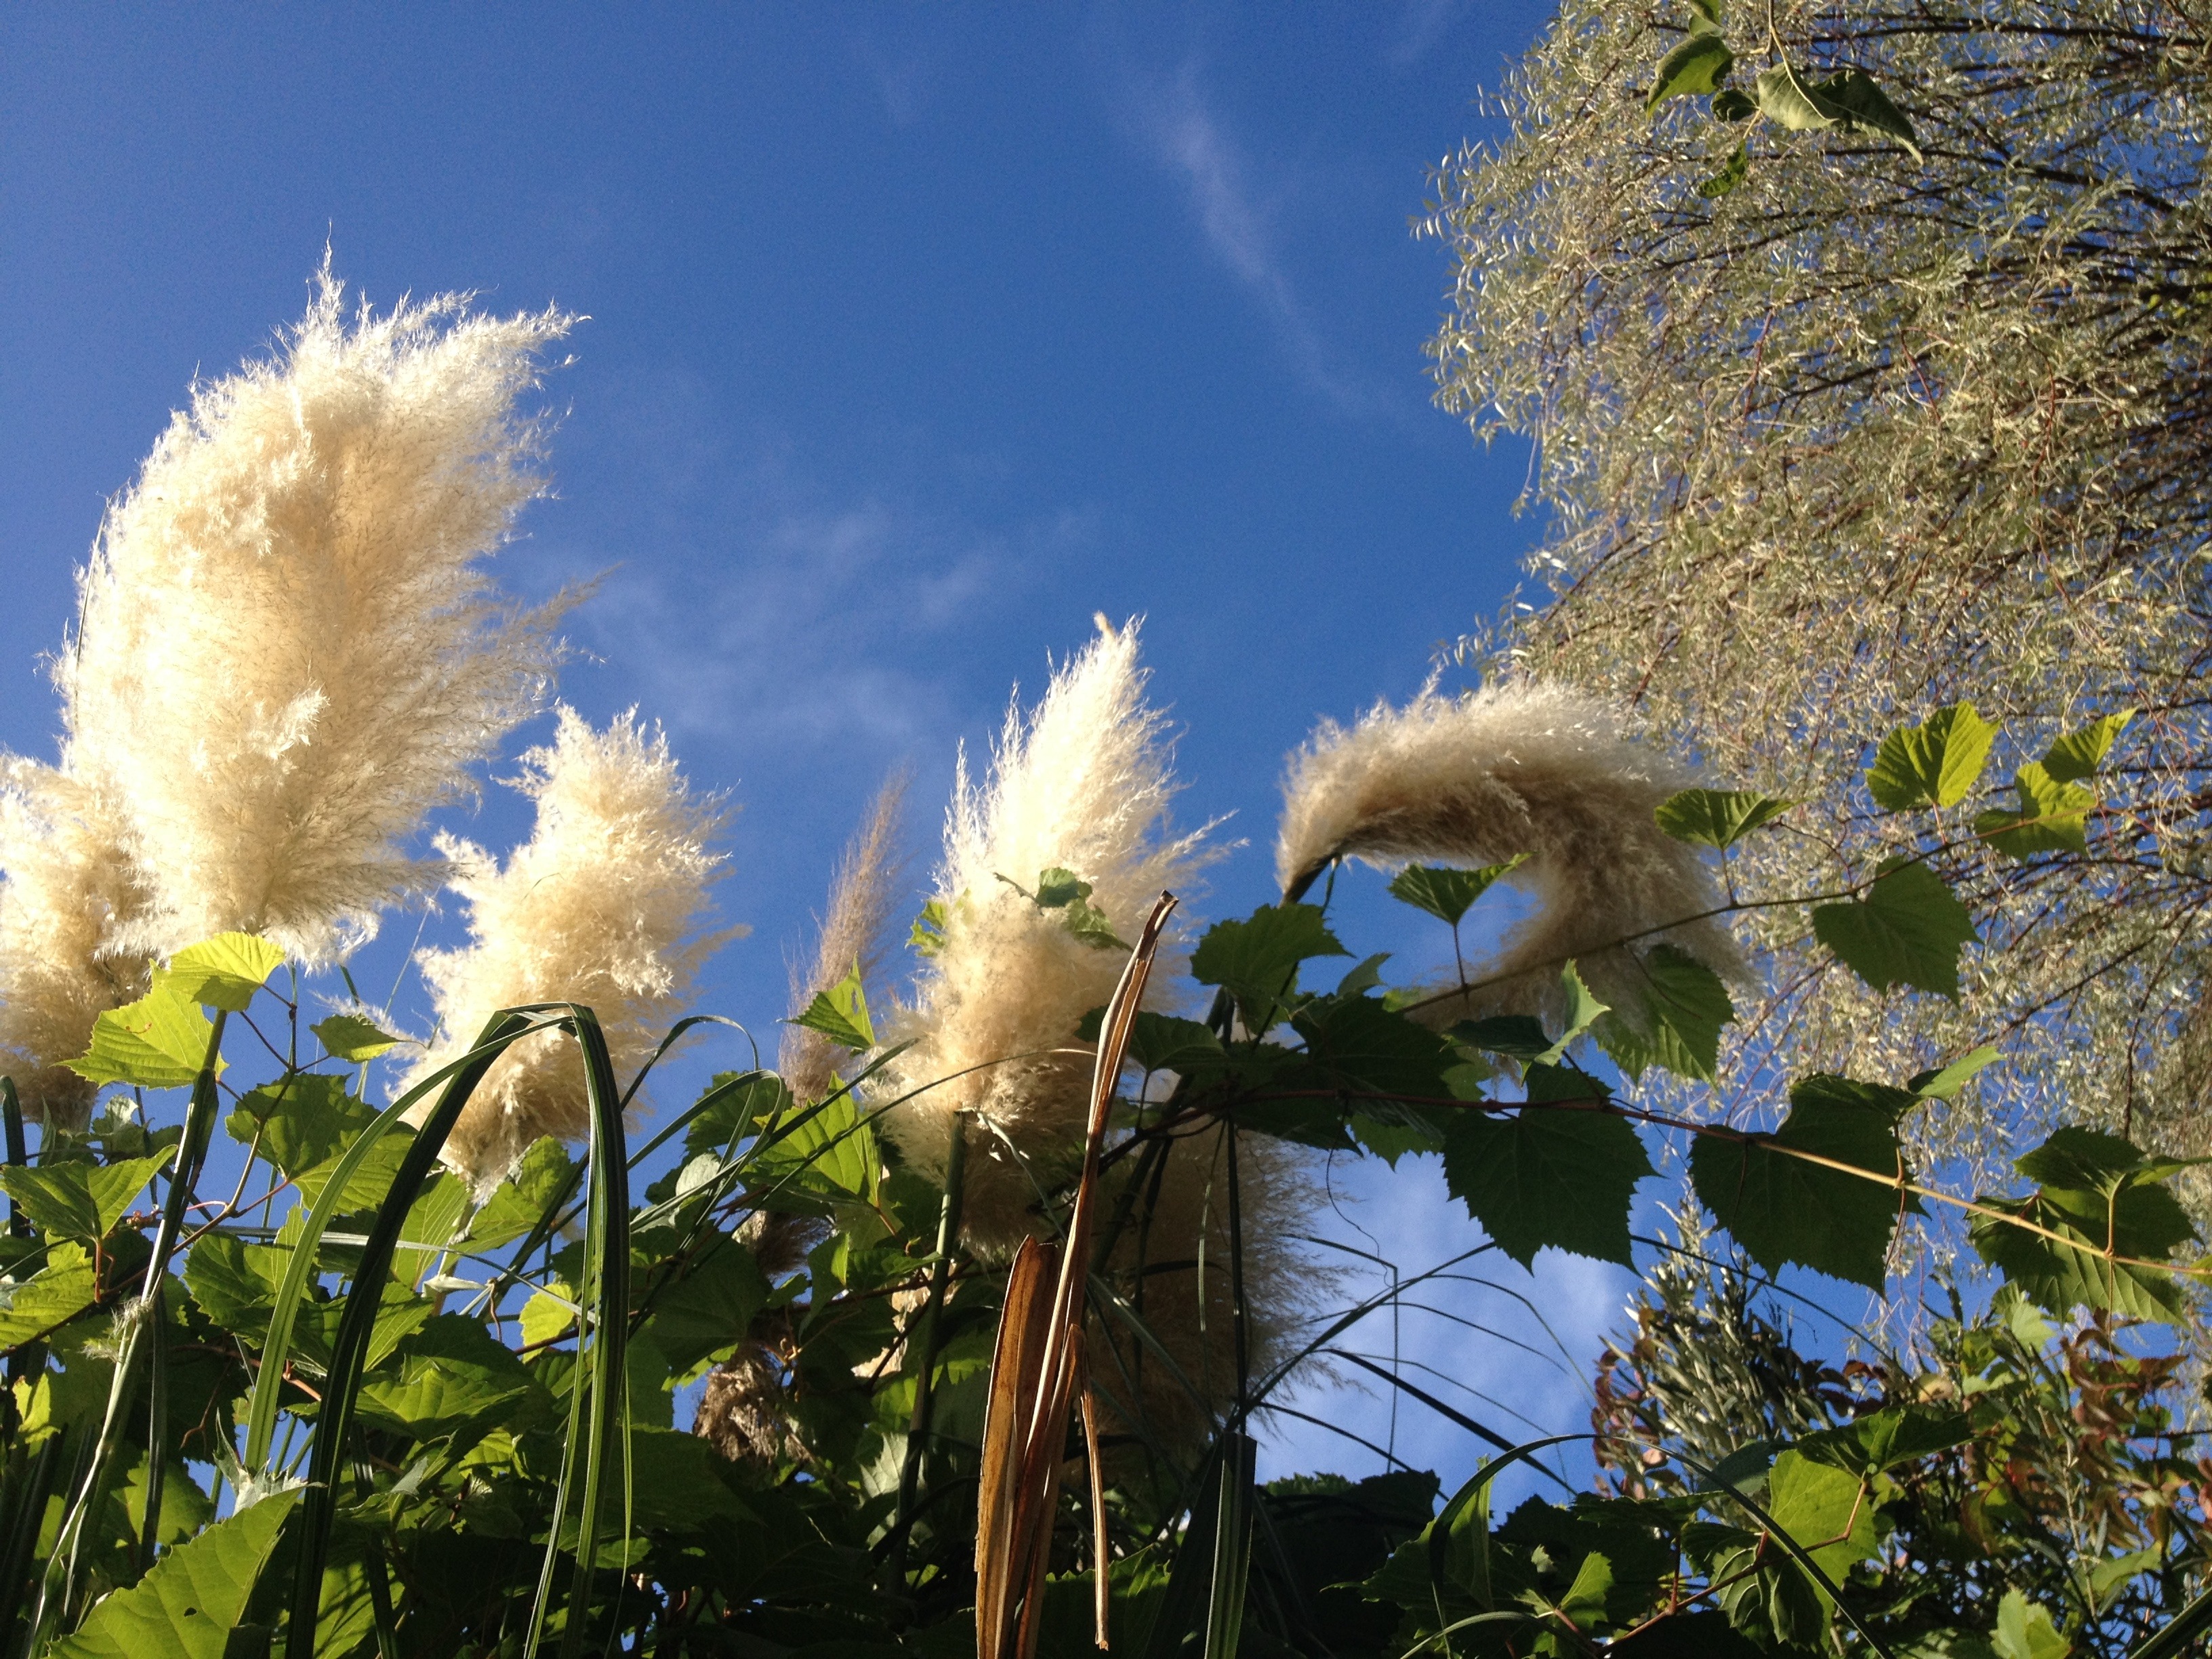
tree, nature, grass, plant, sky, field, meadow, sunlight, leaf, flower, environment, foliage, herb, crop, natural, autumn, botany, agriculture, flora, botanical, outdoors, vegetation, bushes, horticulture, organic, flowering plant, daisy family, grass family, land plant